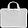
Label: Bag